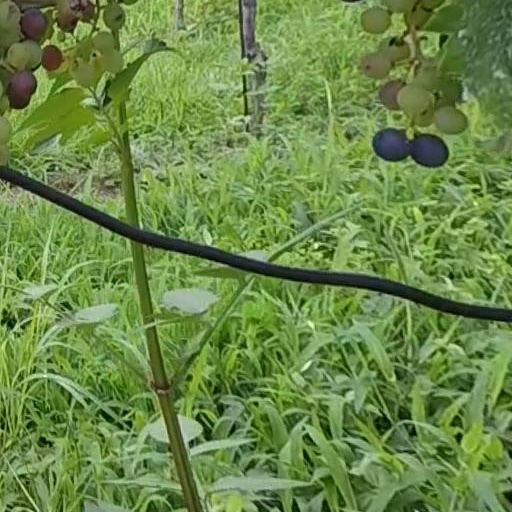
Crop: grape